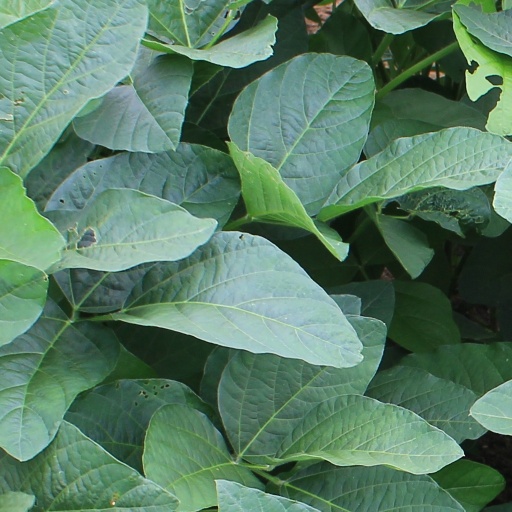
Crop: soybean